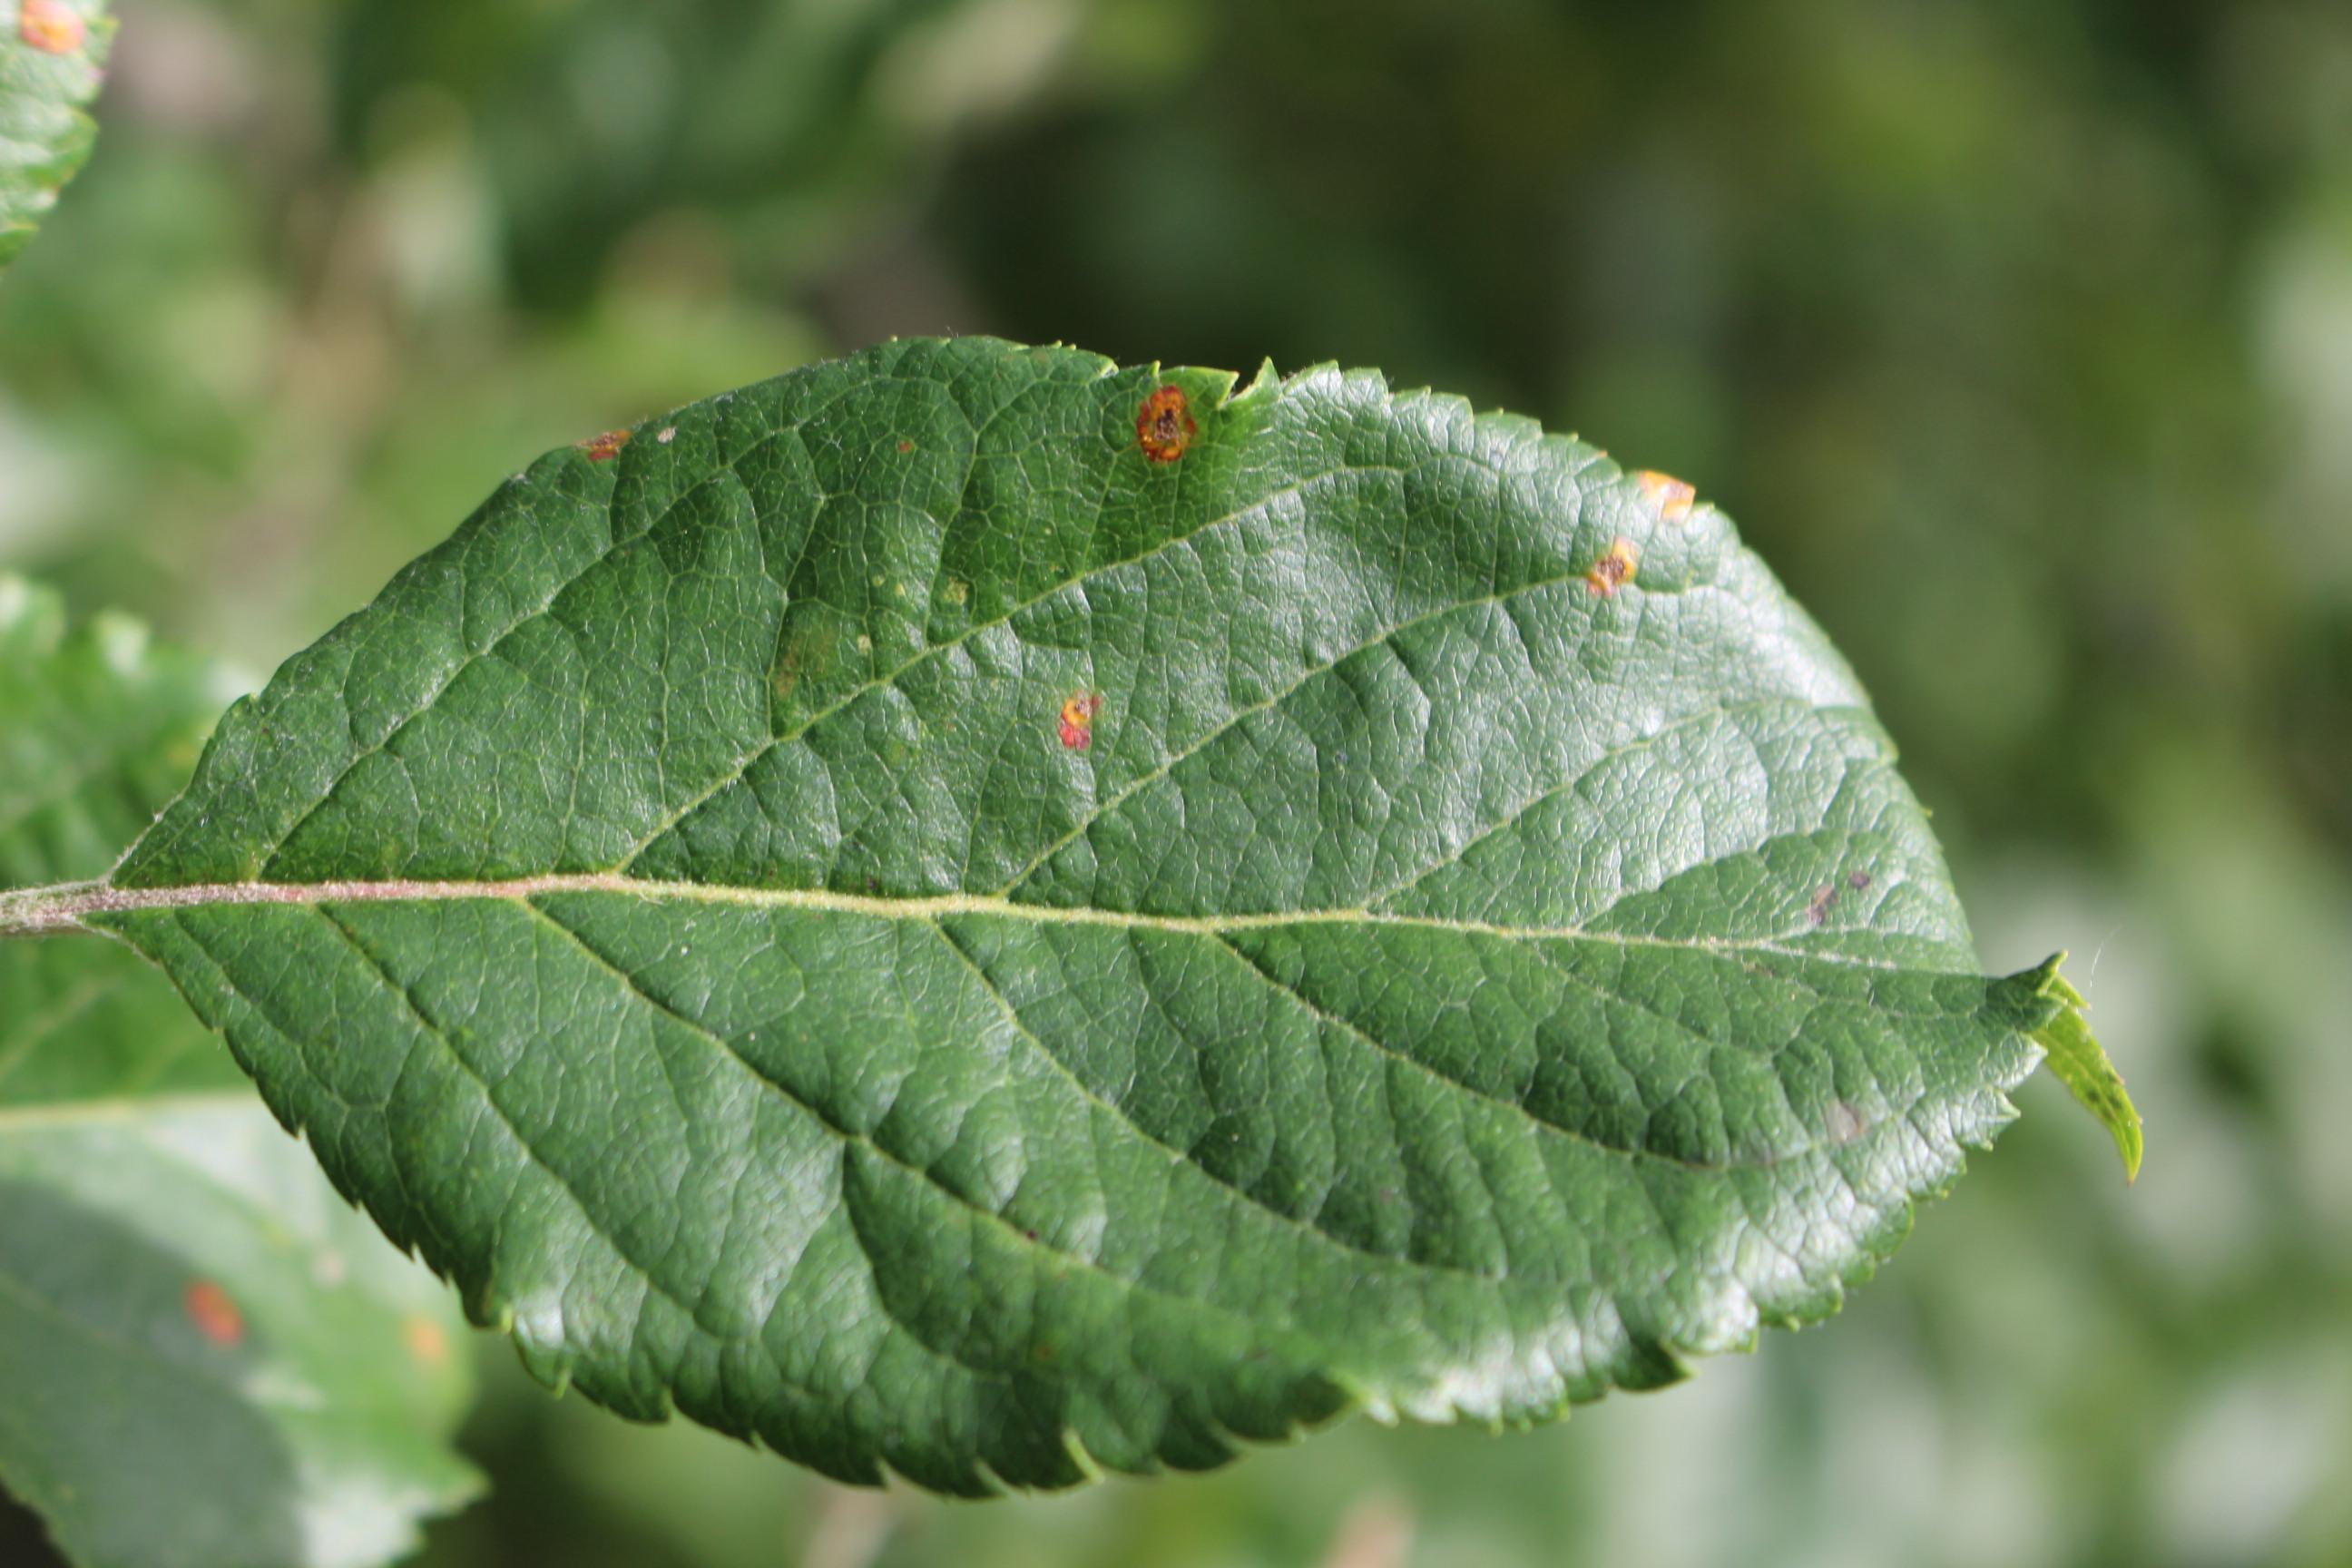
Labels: rust